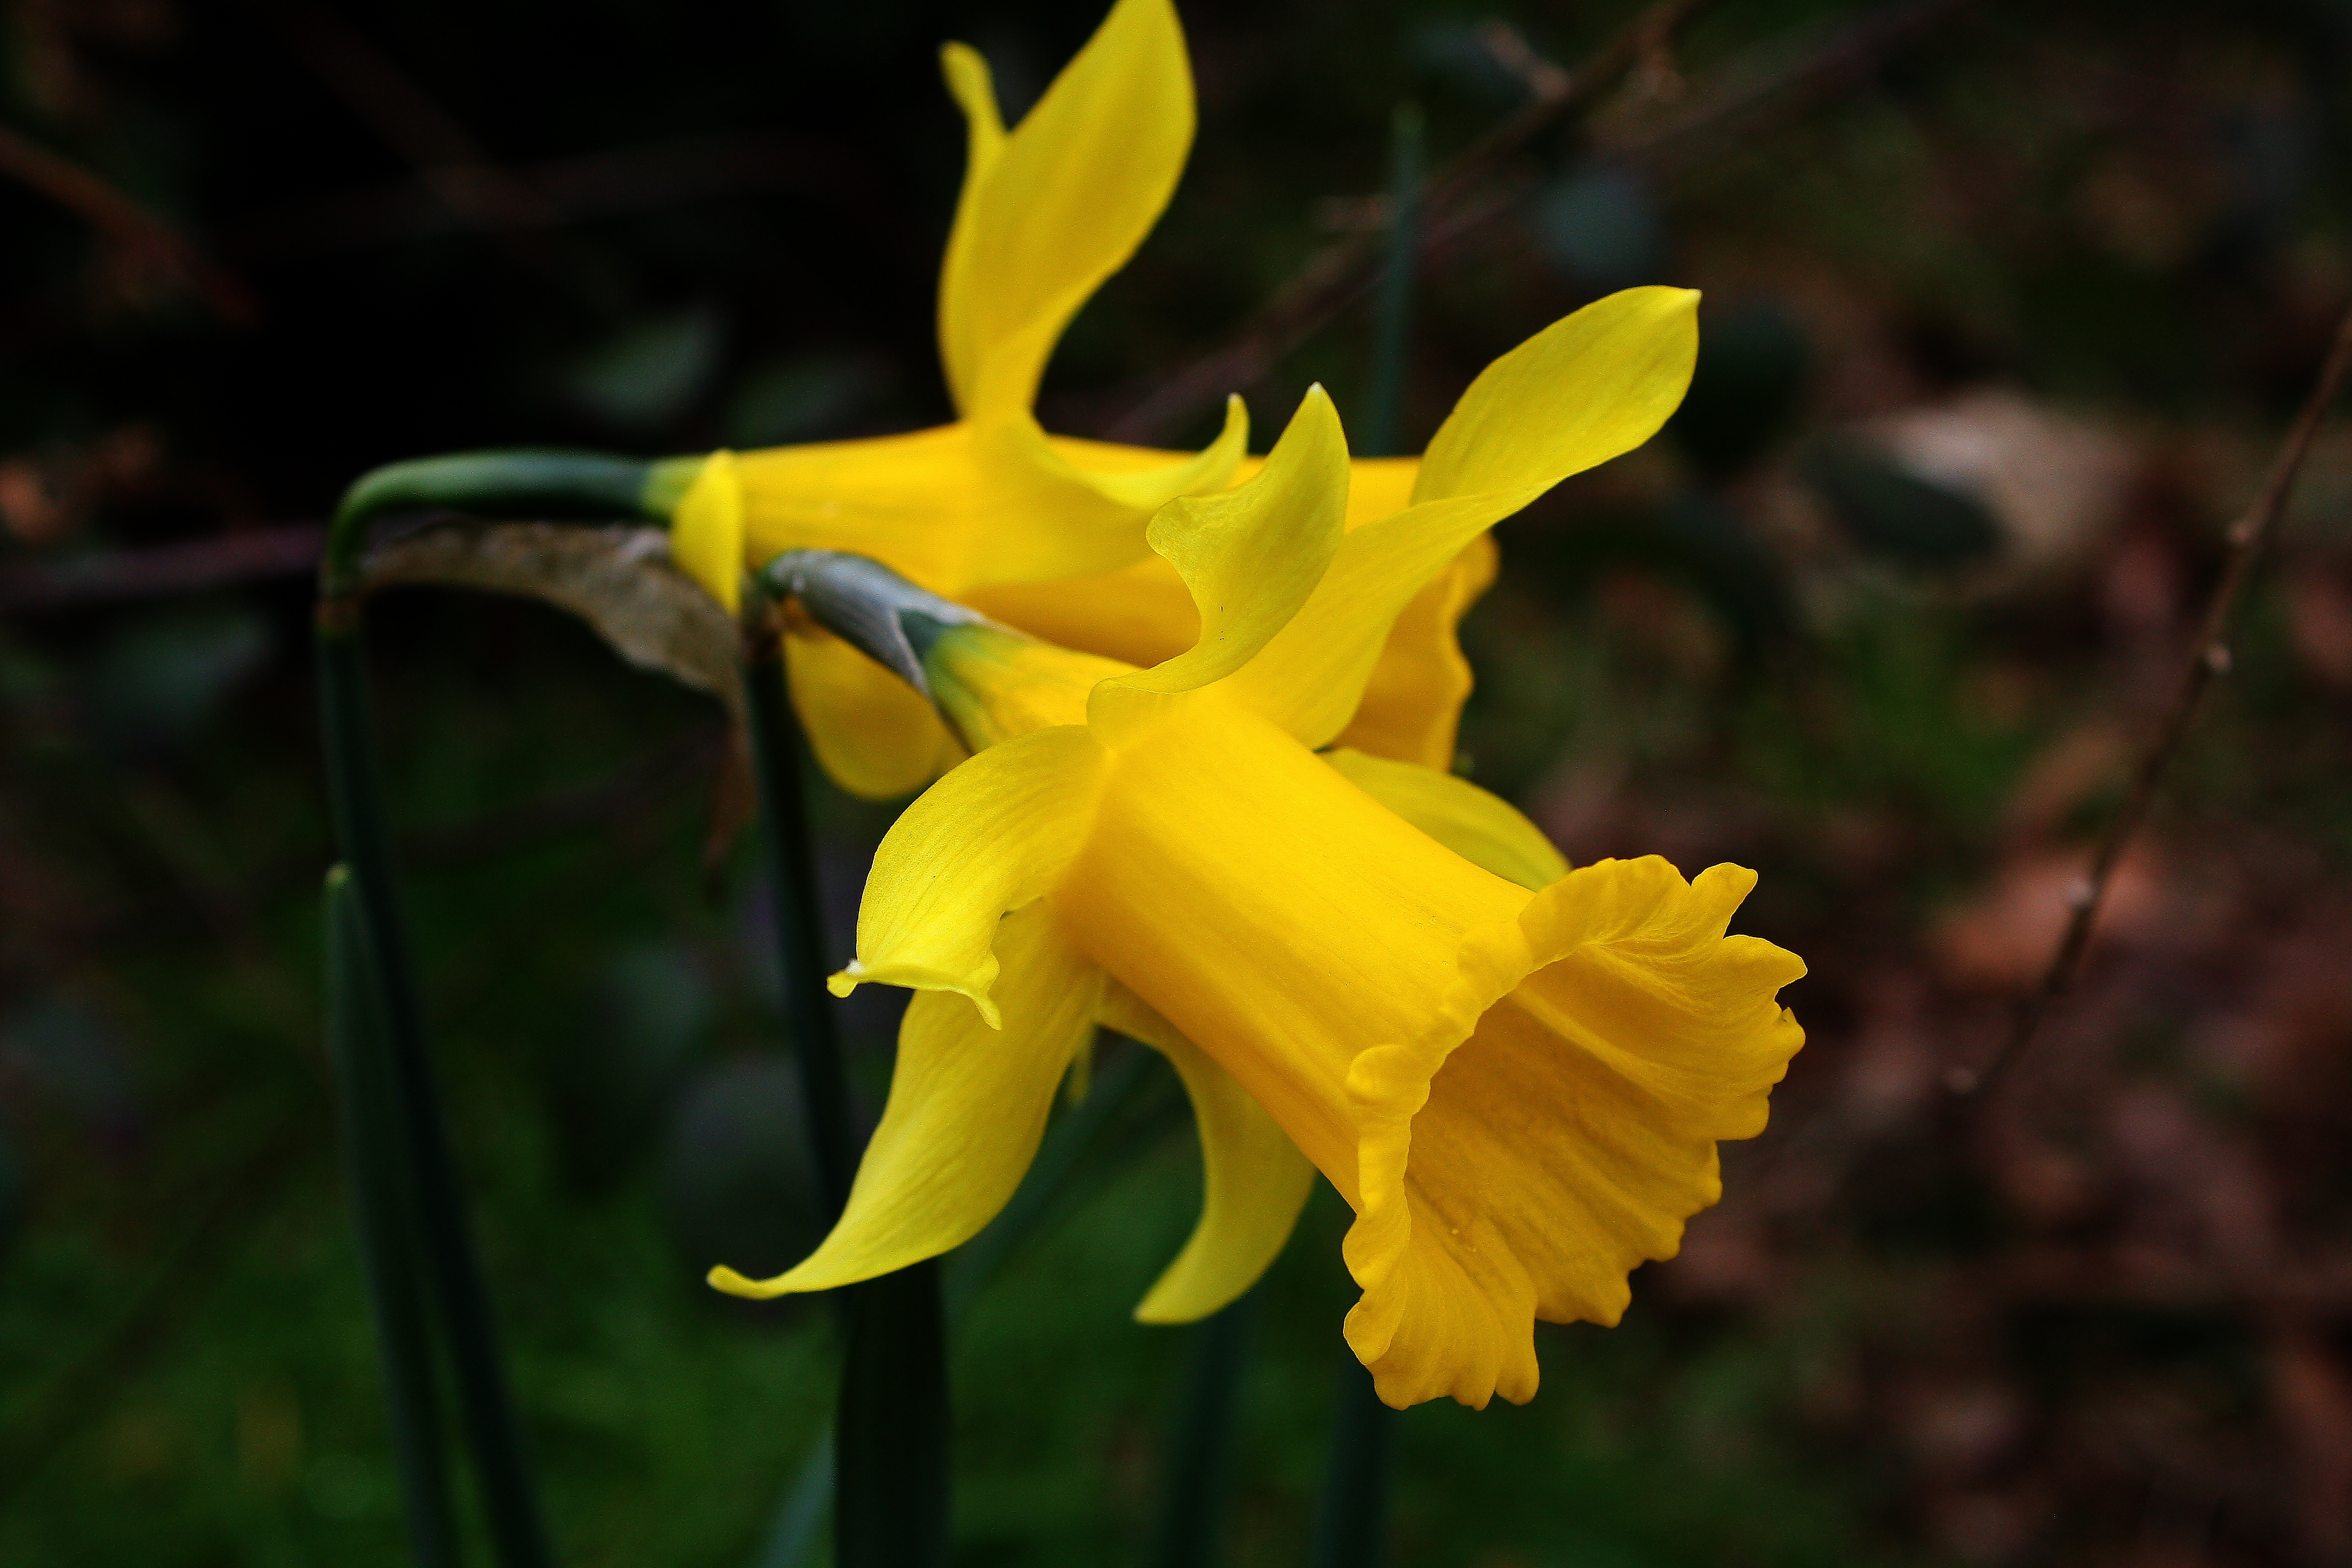
plant, flower, petal, botany, yellow, flora, wildflower, spain, galicia, pontevedra, narcissus, espana, ggl1, alama, canoneos1000d, rioverdugo, racelo, macro photography, flowering plant, plant stem, land plant, fawn lily